Amkhoi Fossil Park

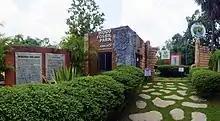
Entrance of Amkhoi Wood Fossil Park

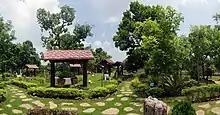
Inside the Amkhoi Wood Fossil Park

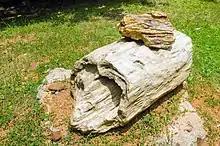
A fossil displayed at Amkhoi Wood Fossil Park

Amkhoi Fossil Park is a fossil park located near Illambazar in the Birbhum District of West Bengal, India. It contains fossilized wood 15 to 20 million years of age and is officially recognized by the State Forest Department of West Bengal. In 2016 while digging a pond the villagers of Amkhoi village, near Ilambazar, found some large bone-like structures. Later it was established that the bone-like structures were actually wood fossils. Fossilized or petrified wood is often considered as semi-precious ‘stones’ and often used in jewellery — fetching a good market value. As the word spread it attracted fossil hunters from far and wide. To prevent the vandalism and theft of fossils the forest department decided to convert the area into a fossil park. In 2017 - 18 the park came into existence and was called Amkhoi Wood Fossil Park. The aim of the park was to create awareness about fossils among students and common people, and also try to help scholars in their research. It is the only fossil park of West Bengal state and has an area of 10 hectares. The fossils are laid out in a manicured lawn surrounded by pathways separated by hedge walls. Bilingual boards narrate the details of not only the fossils, but also about the process of fossilization.